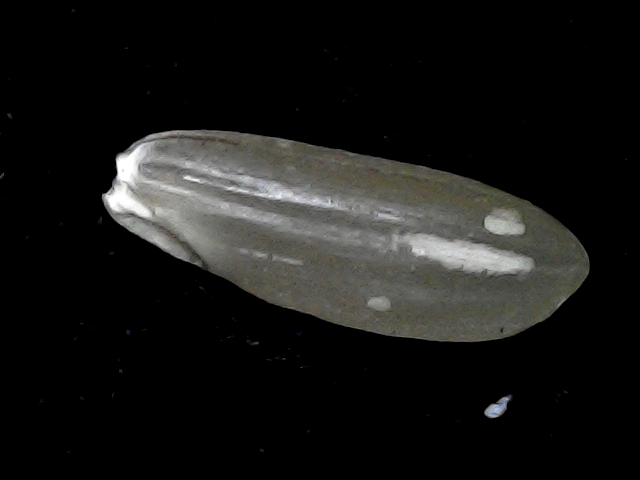
Rice variety: BD91